Voli

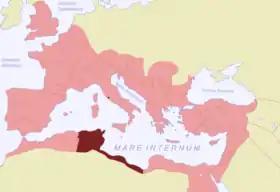
Africa proconsularis SPQR.

Volitanus also known as Voli and Bolitana was a Roman era civitas (town) of Africa Proconsularis, a suffragan metropolis of Carthage in Roman North Africa.